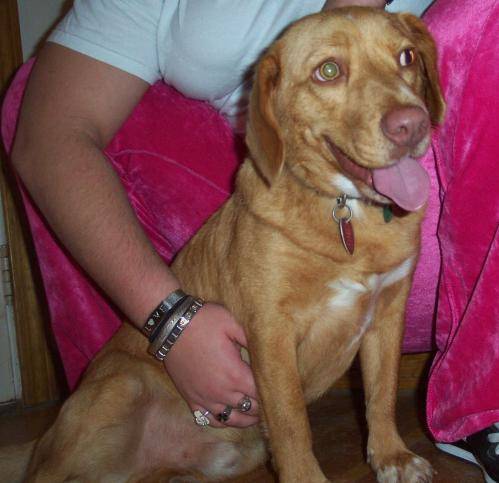
Label: dog